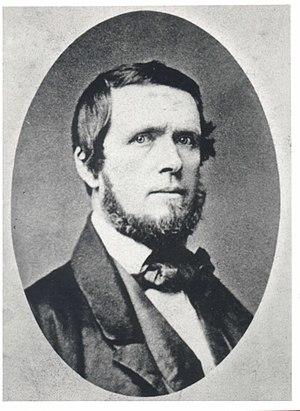
L'histoire du communisme recouvre l'ensemble des évolutions de ce courant d'idées et, par extension, celle des mouvances et des régimes politiques qui s'en sont réclamés. Le communisme se développe principalement au XXᵉ siècle, dont il constitue l'une des principales forces politiques : à son apogée, durant la seconde moitié du siècle, un quart de l'humanité vit sous un régime communiste.
Wilhelm Weitling, né le 5 octobre 1808 à Magdebourg, mort le 25 janvier 1871 à New York, est un théoricien, écrivain et agitateur social allemand.